Customer cost

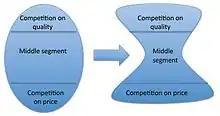
Change in Competition

Purchase costs are the part of total customer cost which is a substantial part of the consumer's purchasing decisions. Other cost elements that are not as explicit as purchase costs are commonly weighed less important, although they may contribute significant amounts to the total costs. The competitiveness of products consequently depends on competitive purchase costs which include search, information and transportation costs, and risks that the consumer senses, especially for sustainable products. Requirements for marketing campaigns in mass media require a high availability of product.